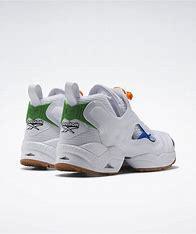
Brand: Reebok
Model: Instapump Fury 95